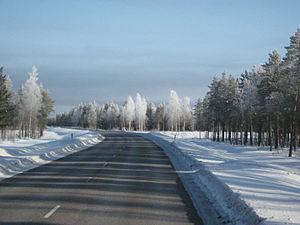
La route nationale 20 est une route nationale de Finlande menant de Oulu à Kuusamo.